Pekel A

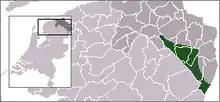
Groninger Peat Colonies

In the 1590s, the Friesche Compagnie (Frisian Company) was founded to exploit the bog. In 1599, the land around Pekel A was bought and subdivided in 101 lots. The river was canalised and deepened by 1608, and the company started to build houses along the canal for their 500 workers. The exploitation of peat turned out to be profitable, however the city of Groningen decided to ban the shipment of peat, and in 1635, the company was forced to sell 58 out of 101 lots which the city then offered for rent. This was the start of the so-called . A Utrecht-based company who was exploiting the area around Hoogezand was also purchased, and soon the city of Groningen controlled the south-eastern part of the province as a colony.